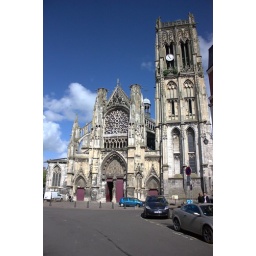
Dieppe's largest church against the only blue sky we saw there.